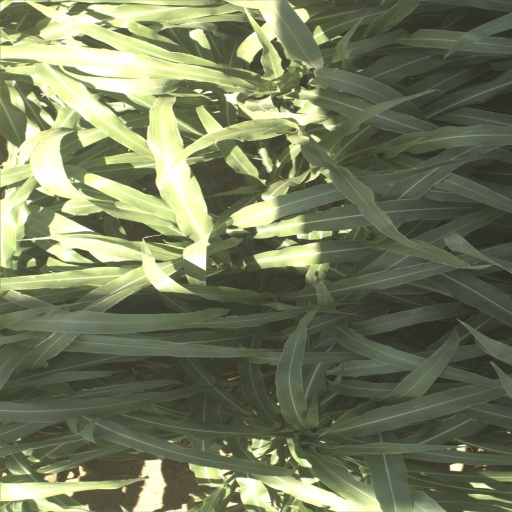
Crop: sorghum